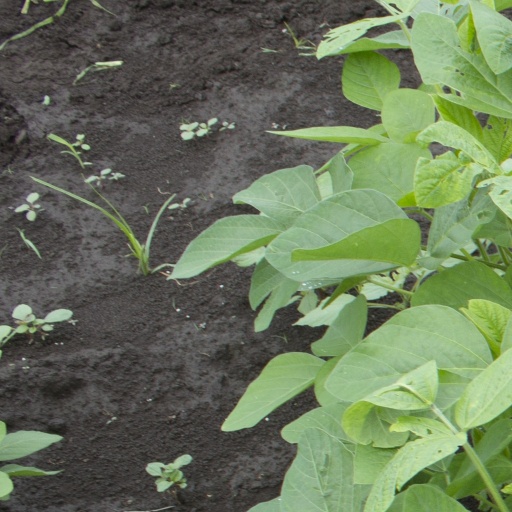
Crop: soybean